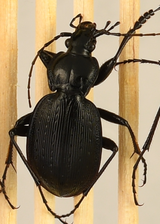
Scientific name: Carabus goryi
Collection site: Mountain Lake Biological Station NEON (MLBS), plot MLBS_009